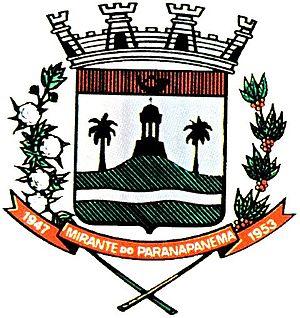
Mirante do Paranapanema est une municipalité brésilienne de l'État de São Paulo et la Microrégion de Presidente Prudente.